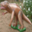
Label: dinosaur